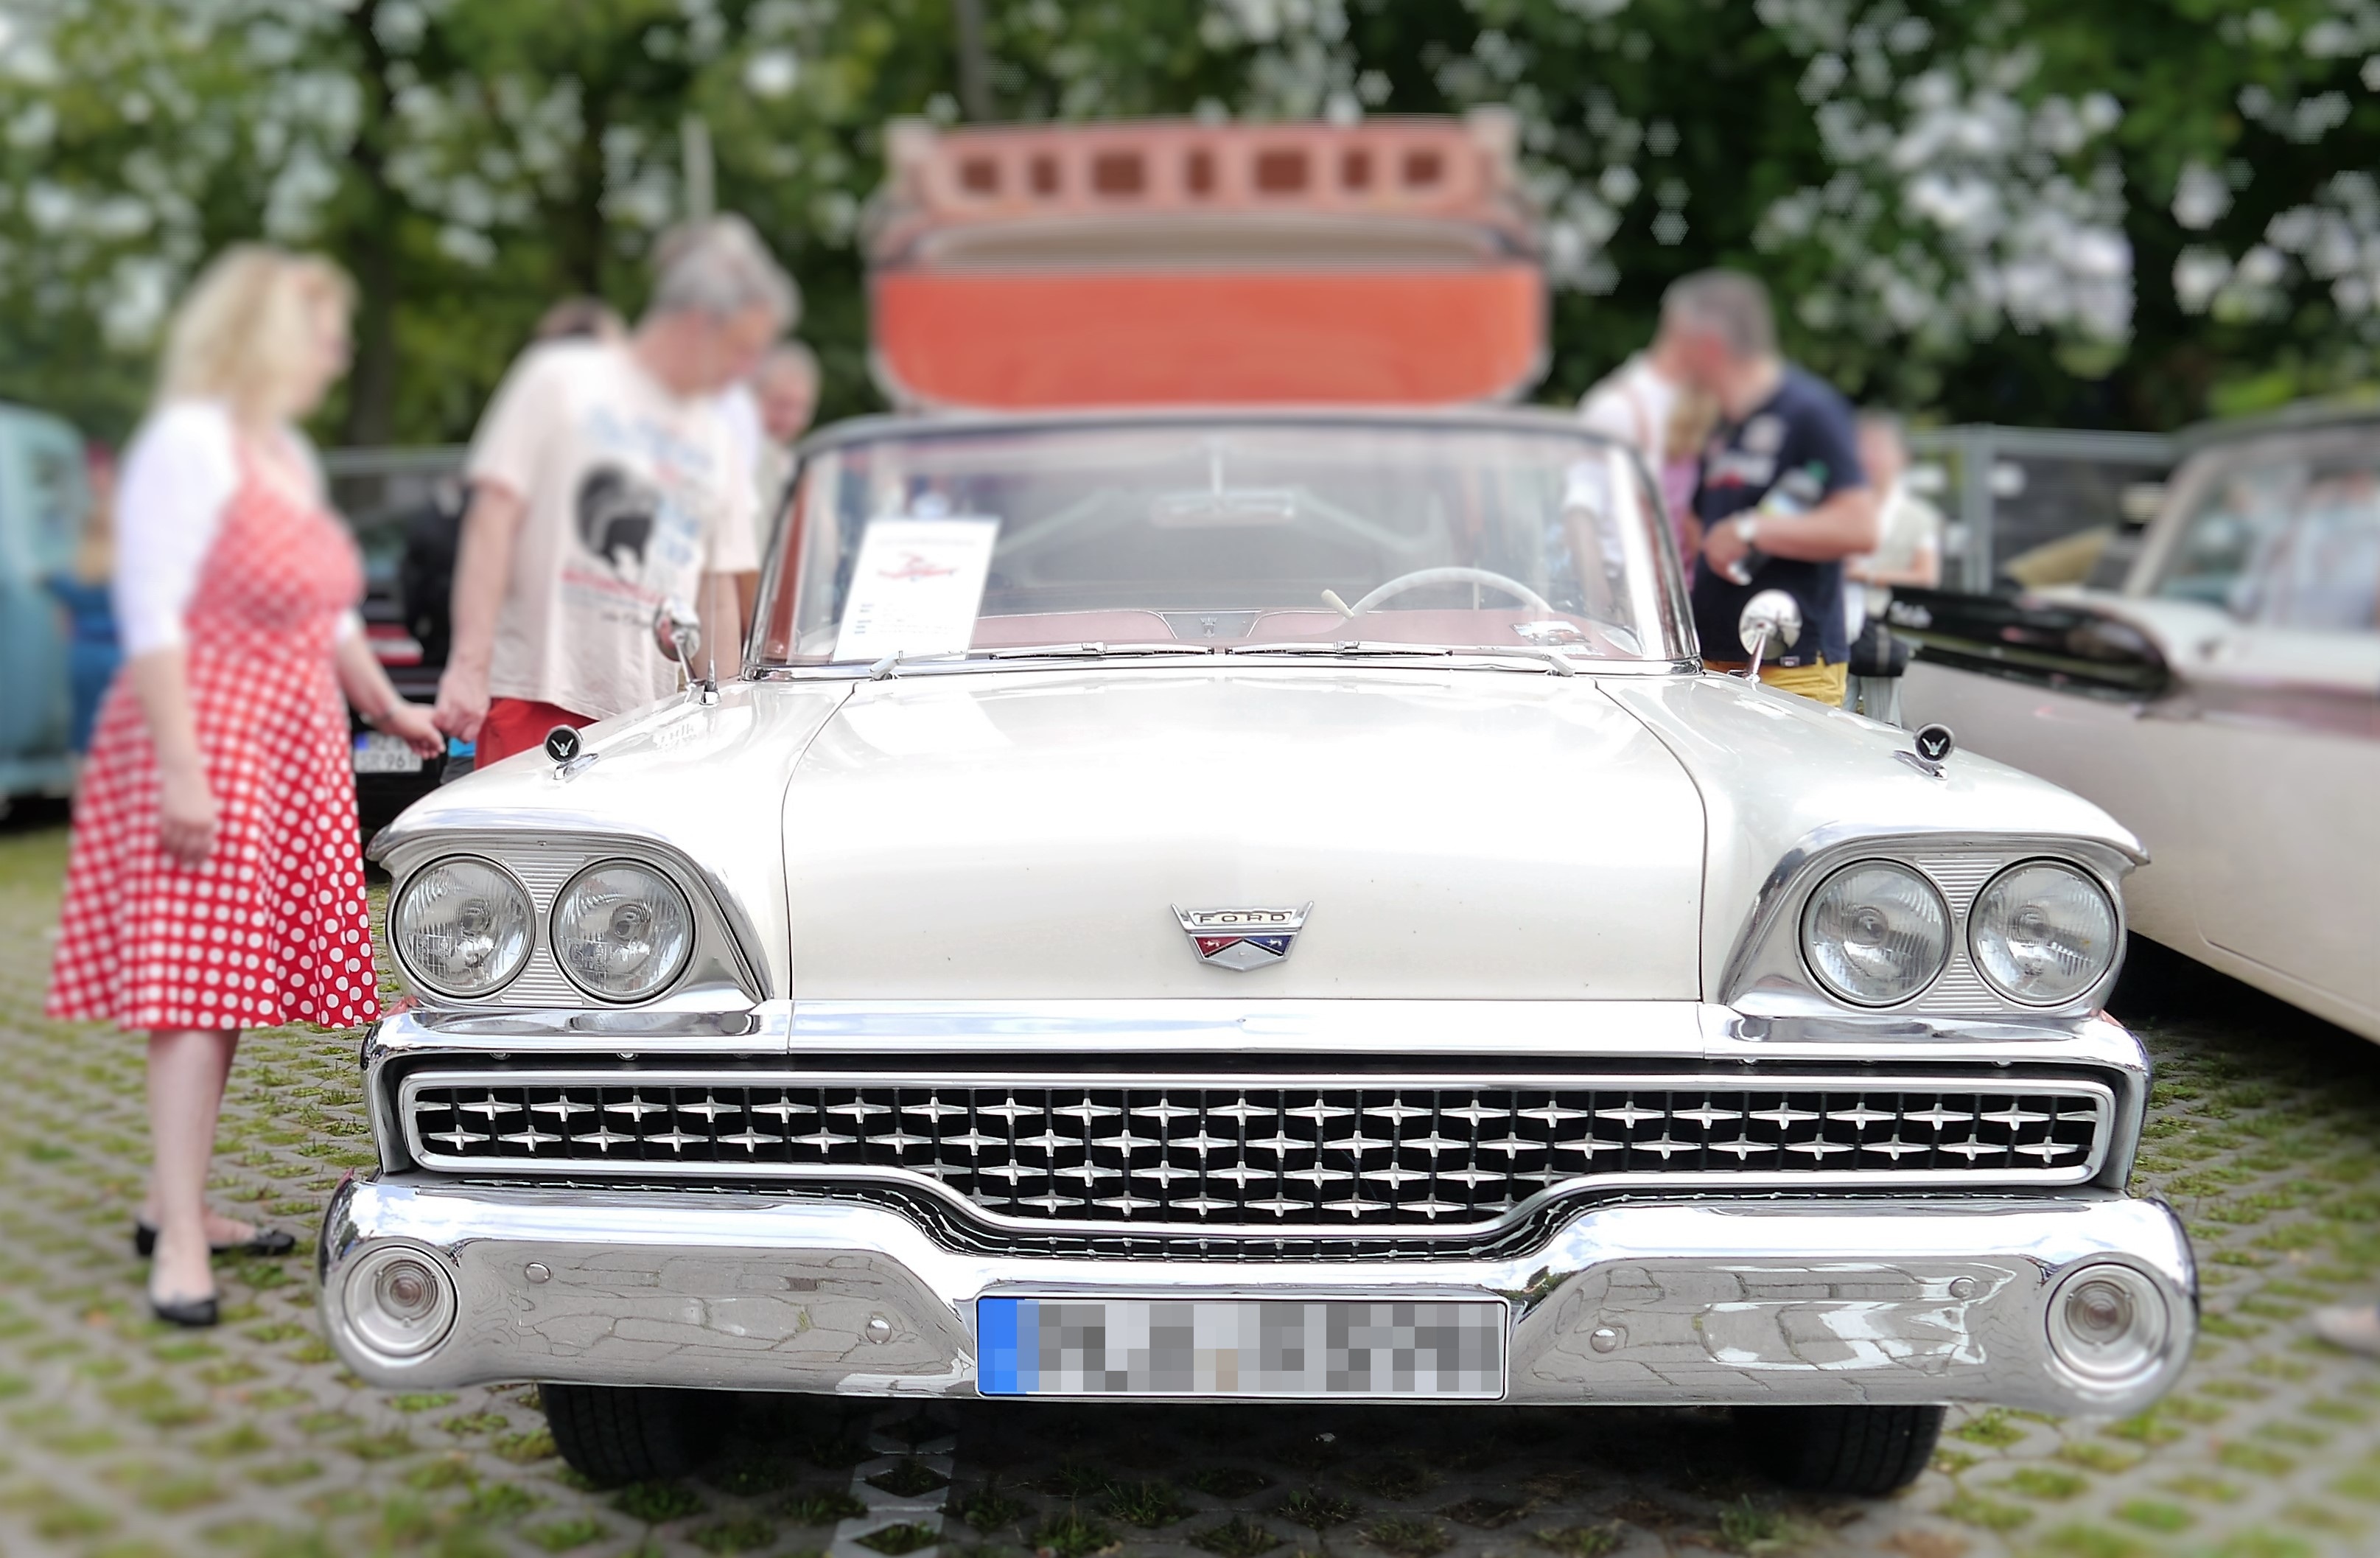
car, retro, vehicle, usa, auto, nostalgia, classic car, automotive, motor vehicle, vintage car, ford, cars, sedan, front, convertible, american car, antique car, land vehicle, automobile make, automotive exterior, automotive design, luxury vehicle, full size car